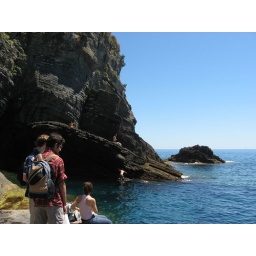
Vernazza - The most fun was had swimming in the clear waters of the rocky beach here